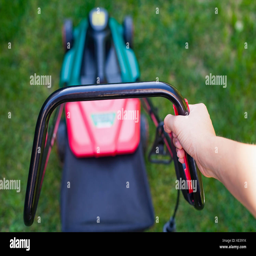
close up modern lawn mower on the grass in the backyard